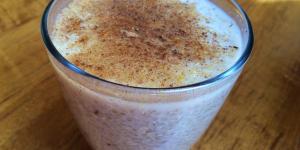
dulce de quinoa con leche de almendras